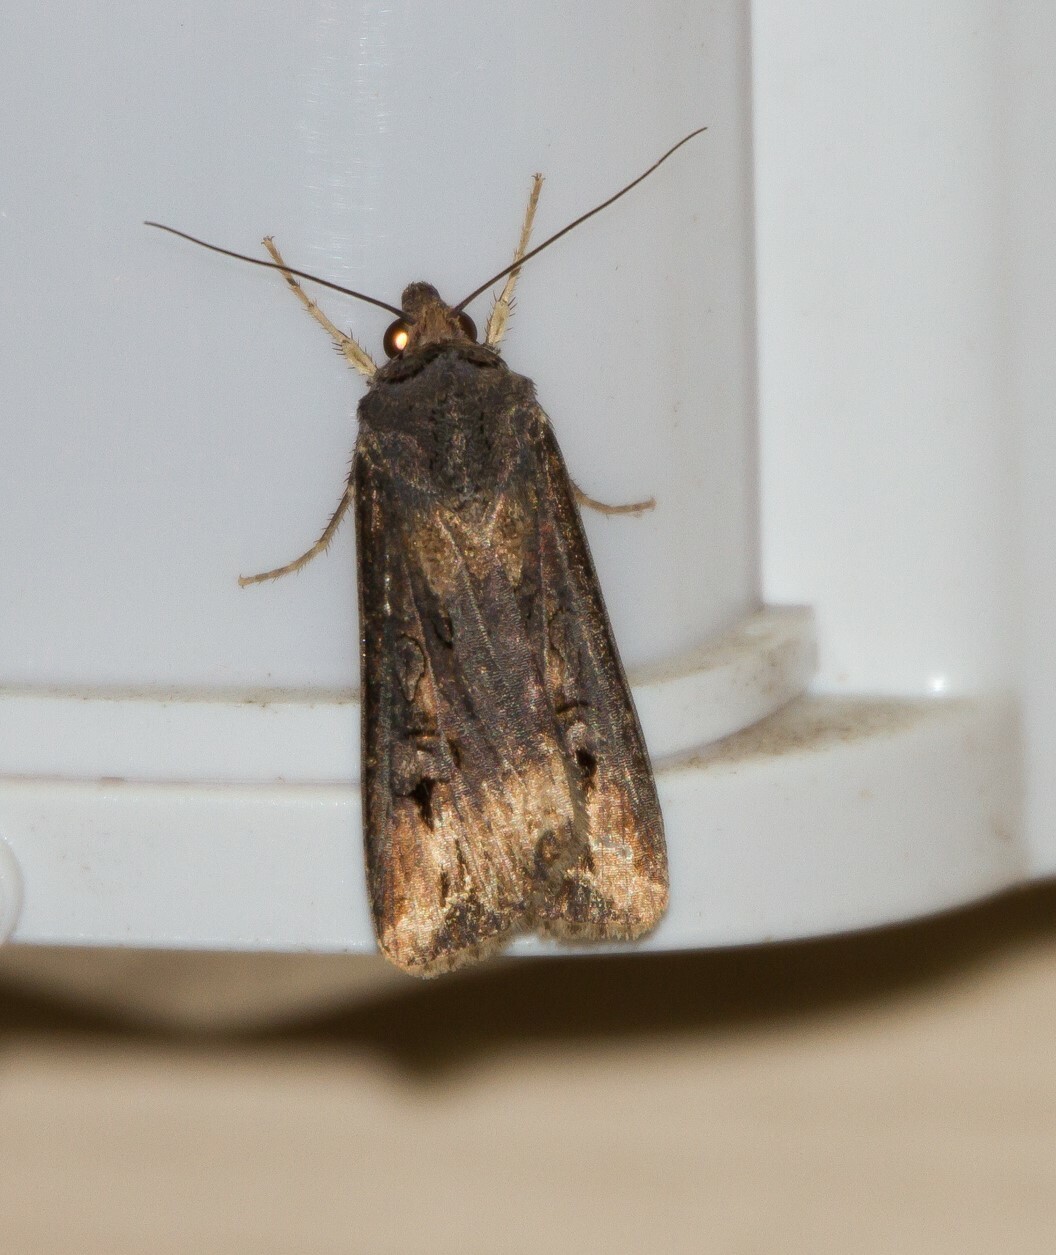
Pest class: cutworms